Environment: real
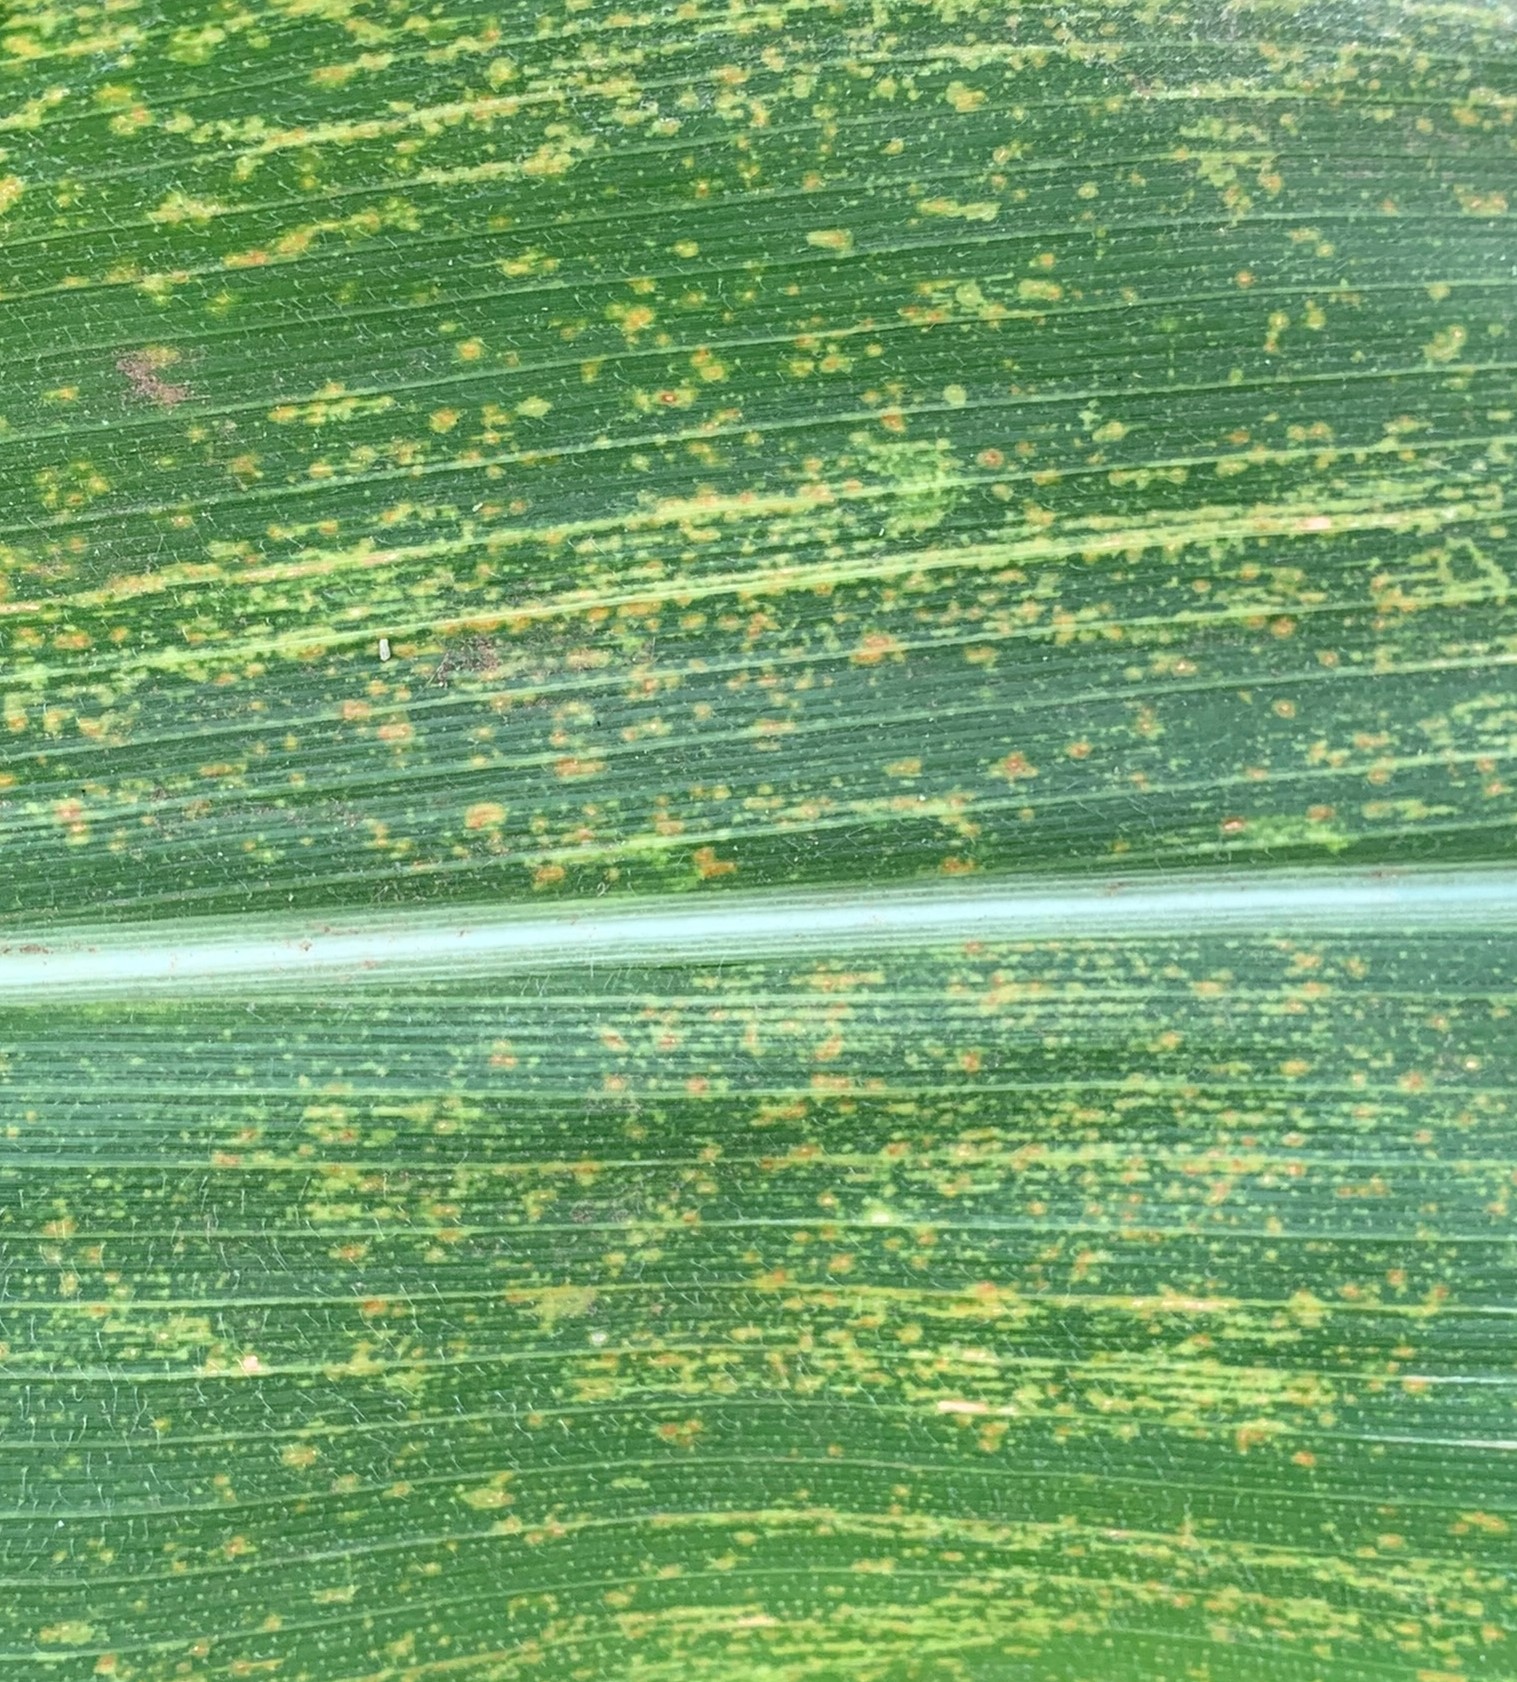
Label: lethal_necrosis